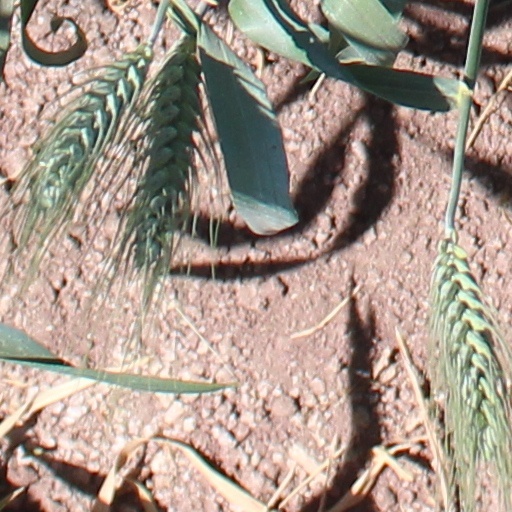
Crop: wheat